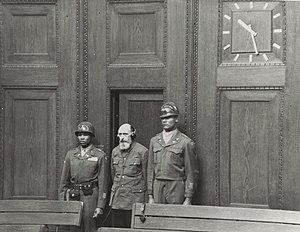
Paul Blobel, né le 13 août 1894 à Potsdam et mort le 7 juin 1951 à Landsberg am Lech, est un officier supérieur de la SS, chef pendant la Seconde Guerre mondiale du commando spécial 4a et du commando spécial 1005 des Einsatzgruppen.